2900 Block Grove Avenue Historic District

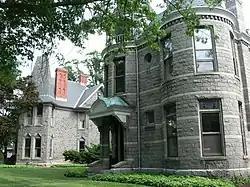
2900 Block Grove Avenue, May 2011

The 2900 Block Grove Avenue Historic District is a national historic district located at Richmond, Virginia. The district encompasses five contributing buildings including three Queen Anne style houses and a square house with Mission/Spanish Revival decorative details. The houses were built between the late-1890s and 1912. Also included is a row of wooden carriage houses with cupolas and gingerbread scroll work.